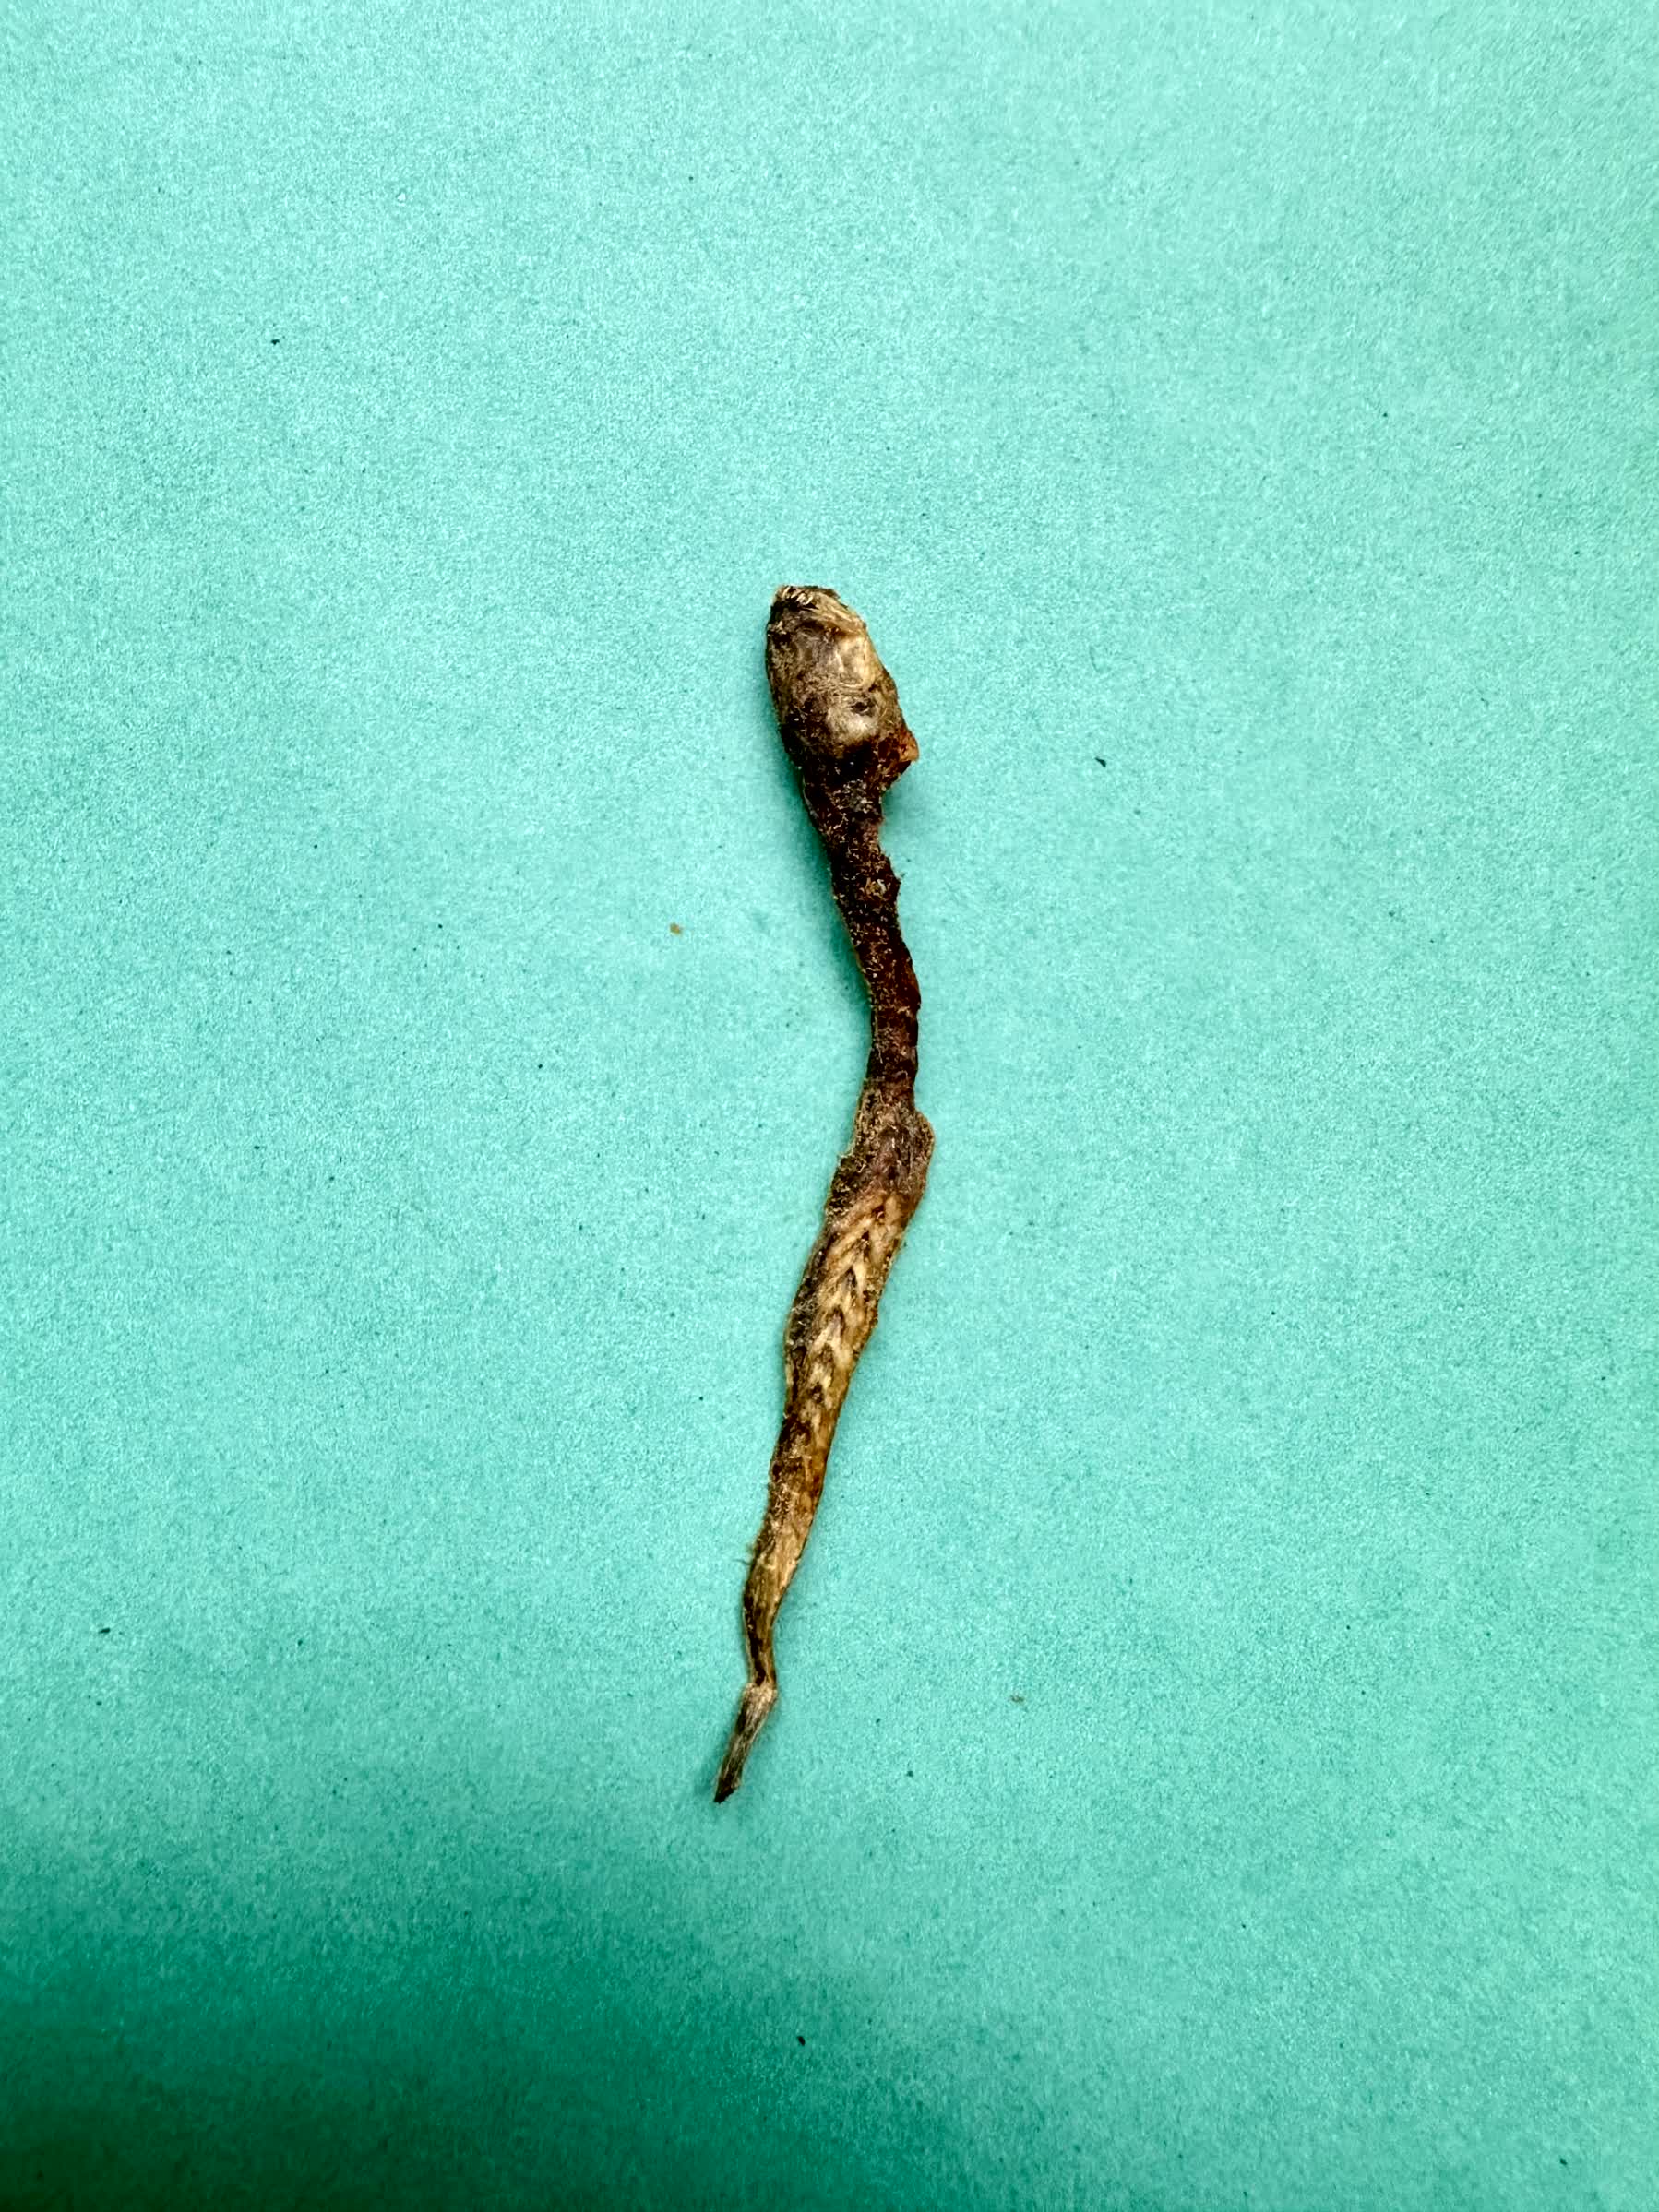
Species: Chewa